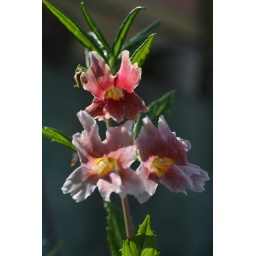
monkey flower - 3 in 1 fave